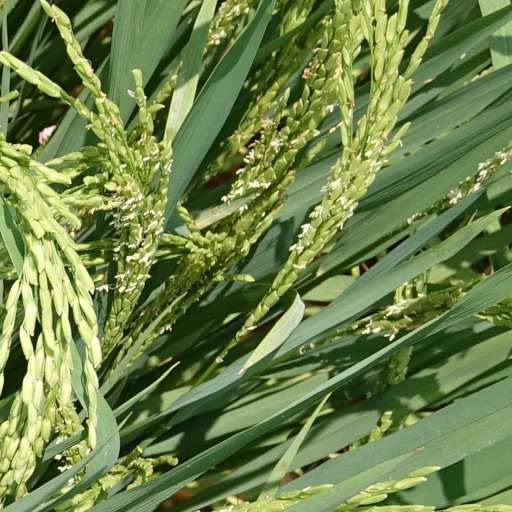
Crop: rice